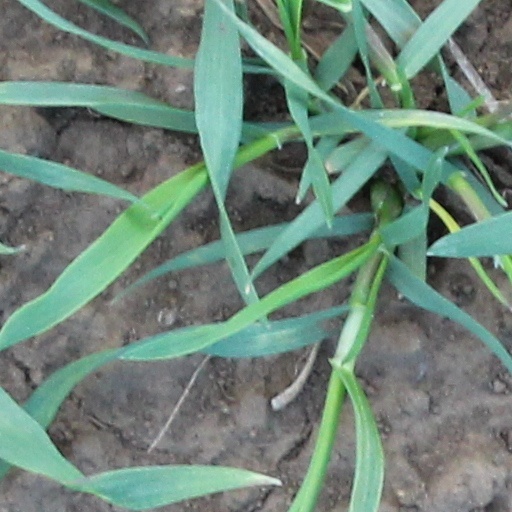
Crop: wheat